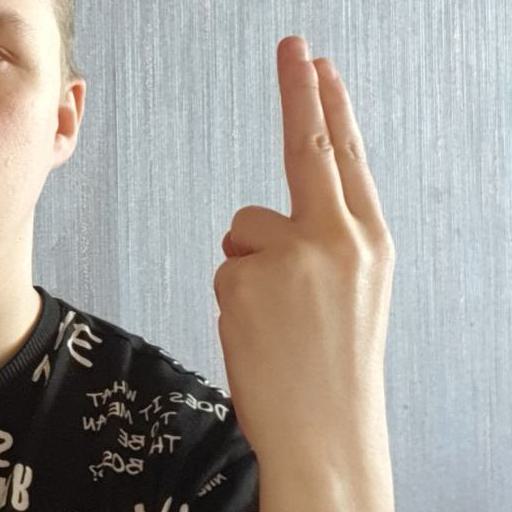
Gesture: two_up_inverted